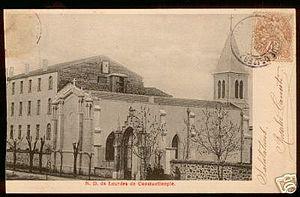
Eglise catholique géorgienne Notre-Dame de Lourdes. Español: Iglesia católica georgiana de Nuestra Señora de Lourdes en Estambul, Turquía.